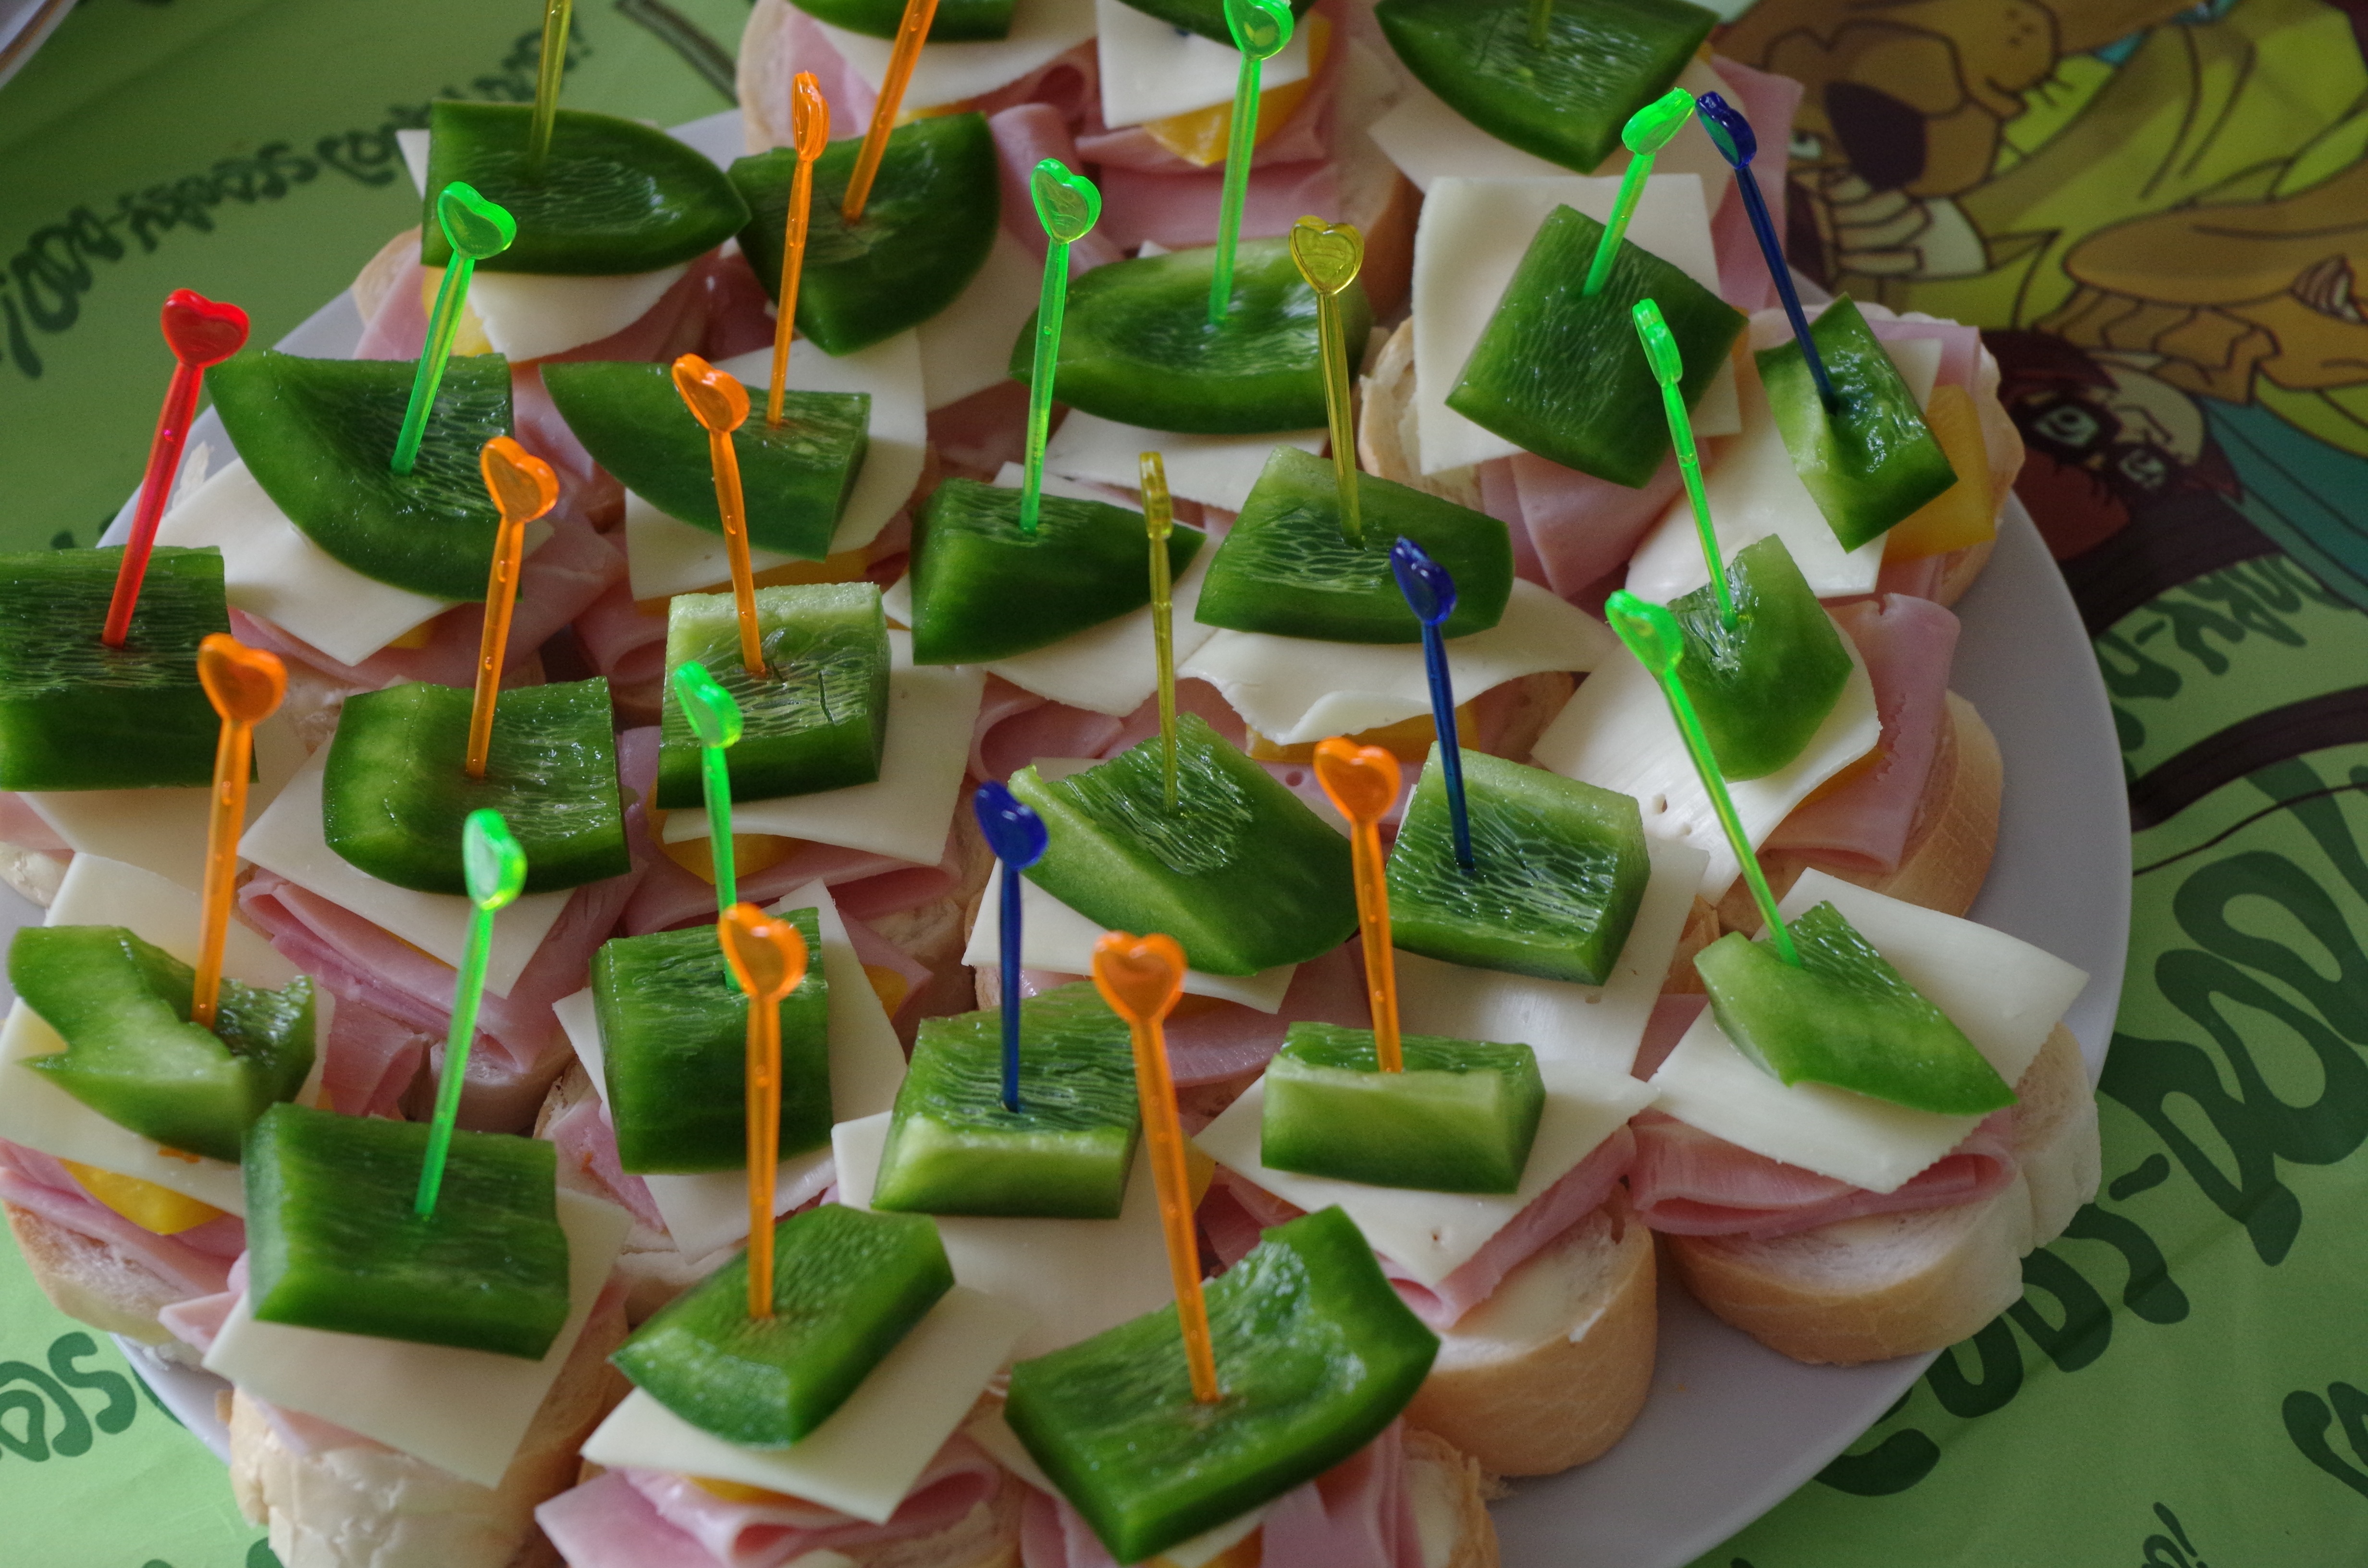
dish, meal, food, produce, dessert, lunch, cuisine, savory, sandwich, canape, paprika, hors d oeuvre, brochette, pincho